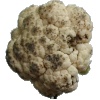
Label: Cauliflower 1